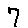
Label: 7